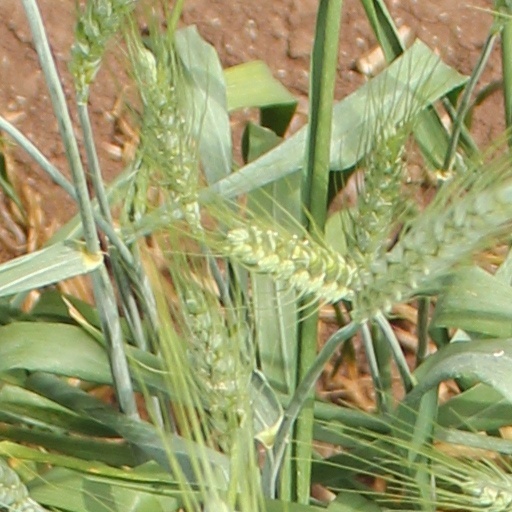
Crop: wheat